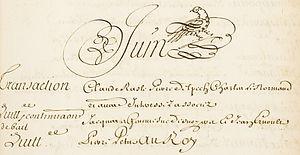
page de répertoire de notaire
Le répertoire est le registre dans lequel un notaire note, dans l’ordre chronologique, les actes passés dans son étude.